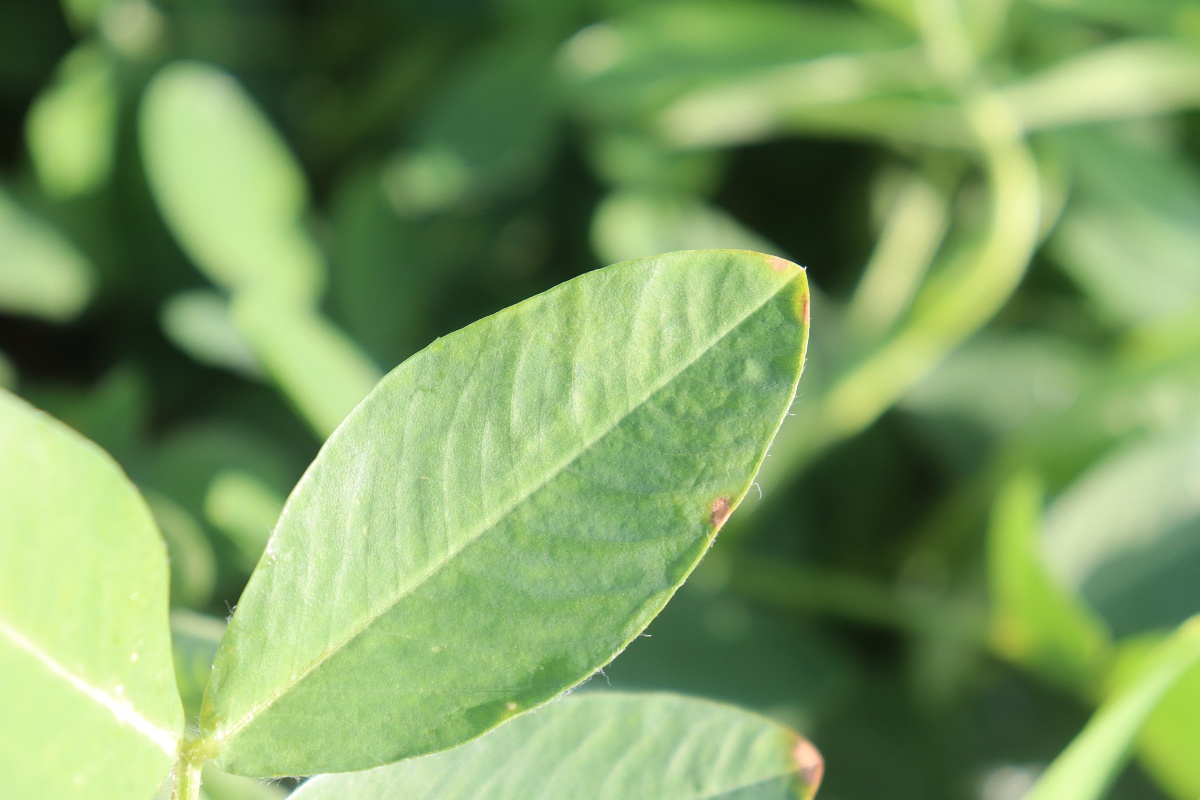
Label: healthy leaf